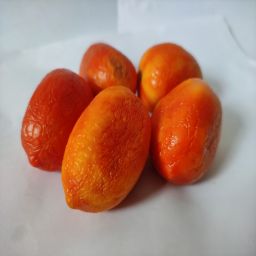
Crop: Tomato
Quality: Old